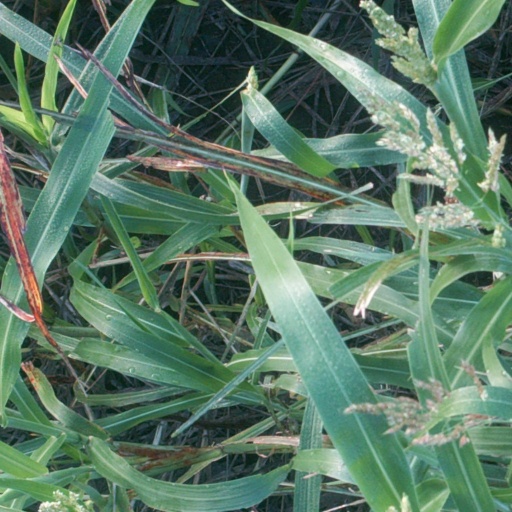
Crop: sorghum